Bill Henry (footballer)

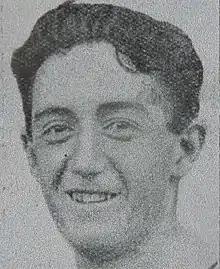
Henry in 1925

William Herbert Henry (25 November 1904 – 19 August 1974) was an Australian rules footballer who played with Collingwood, Hawthorn and Essendon in the Victorian Football League (VFL).